Diocese of Berlin and Germany (Russian Orthodox Church)

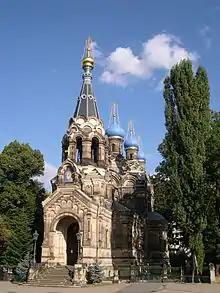
St. Simeon of the Wonderful Mountain Church, Dresden

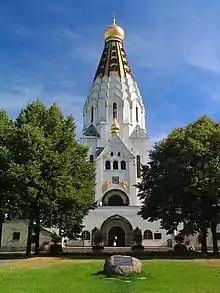
Russian Memorial Church of Saint Alexius, Leipzig

In the 18th and 19th centuries Eastern Orthodox parishes and churches on the territory of Germany were established mainly near Russian diplomatic offices and areas with significant number of Russians foreign nationals, especially in spa cities. The new parishes helped to build close relationships between the ruling dynasty and the aristocracy.